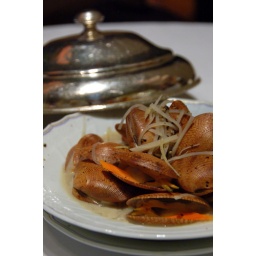
clams lightly poached in a black pepper fish broth